2021 Go Bowling 250

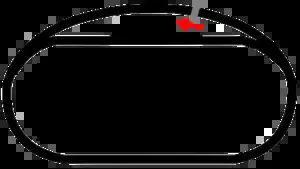
The layout of Richmond Raceway, the venue where the race was held.

Richmond Raceway (RR), formerly known as Richmond International Raceway (RIR), is a 3/4-mile (1.2 km), "D"-shaped, asphalt race track located just outside Richmond, Virginia in Henrico County. It hosts the NASCAR Cup Series, the NASCAR Xfinity Series, NASCAR Camping World Truck Series and the IndyCar series. Known as "America's premier short track", it formerly hosted two USAC sprint car races.